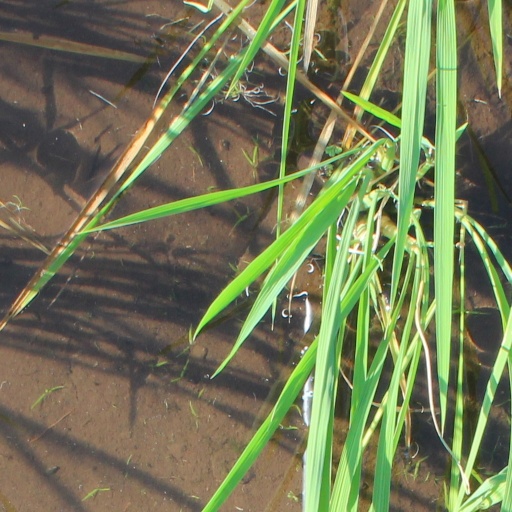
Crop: rice